Para-equestrian

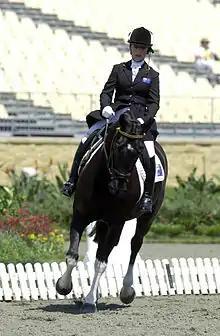
Julie Higgins and Kaleidoscope (Magpie) at the 2000 Summer Paralympics

Para-equestrian is an equestrian sport governed by the International Federation for Equestrian Sports (FEI), and includes two competitive events. One is para-equestrian dressage, which is conducted under the same basic rules as conventional dressage, but with riders divided into different competition grades based on their functional abilities. The other is para-equestrian driving, which operates under the same basic rules as combined driving but places competitors in various grades based on their functional abilities.